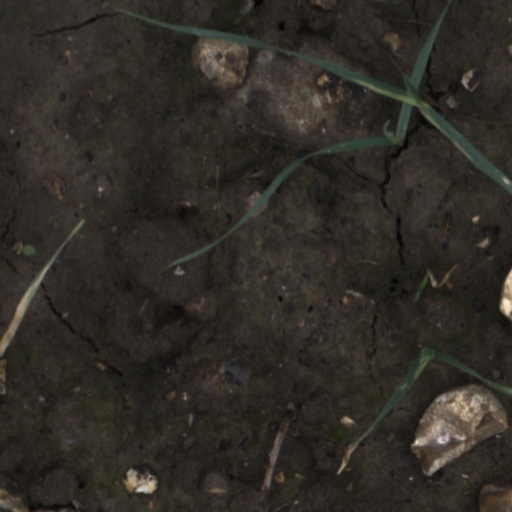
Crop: wheat